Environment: real
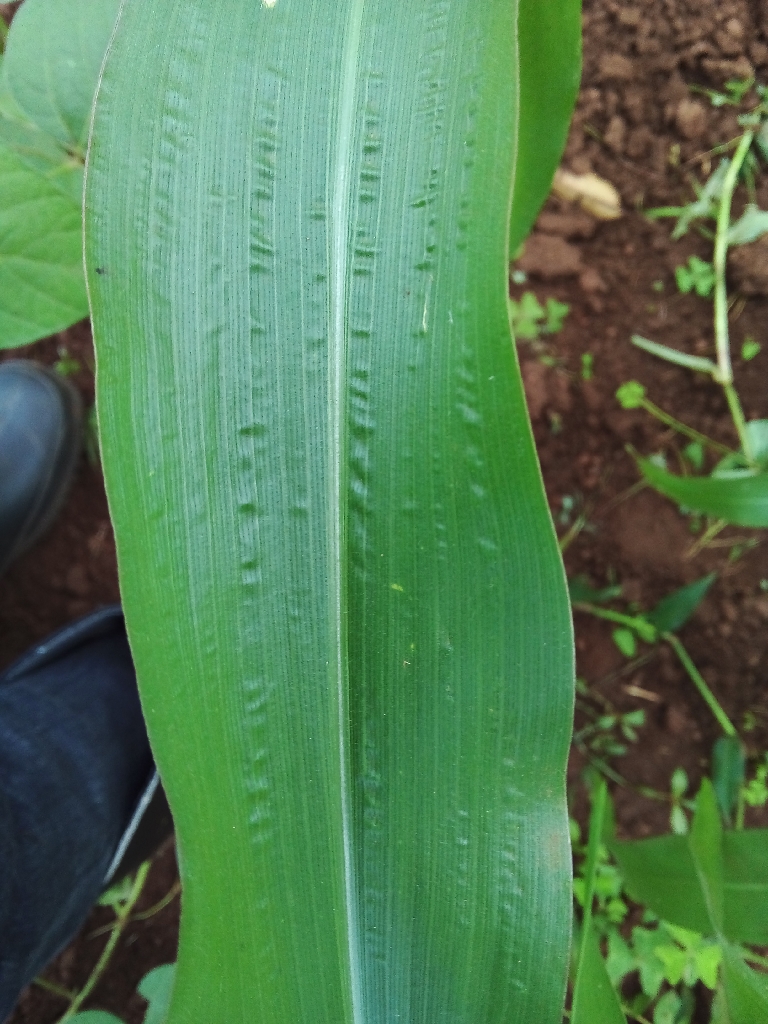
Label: healthy